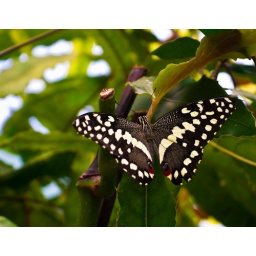
On a day trip with my daughter to the butterfly house in Seaforde